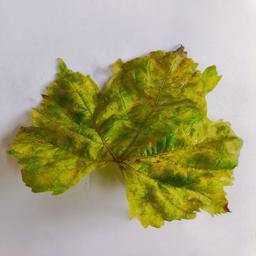
Label: Downy Mildew